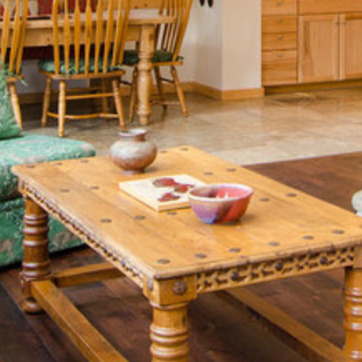
Material: paper